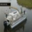
Label: ship